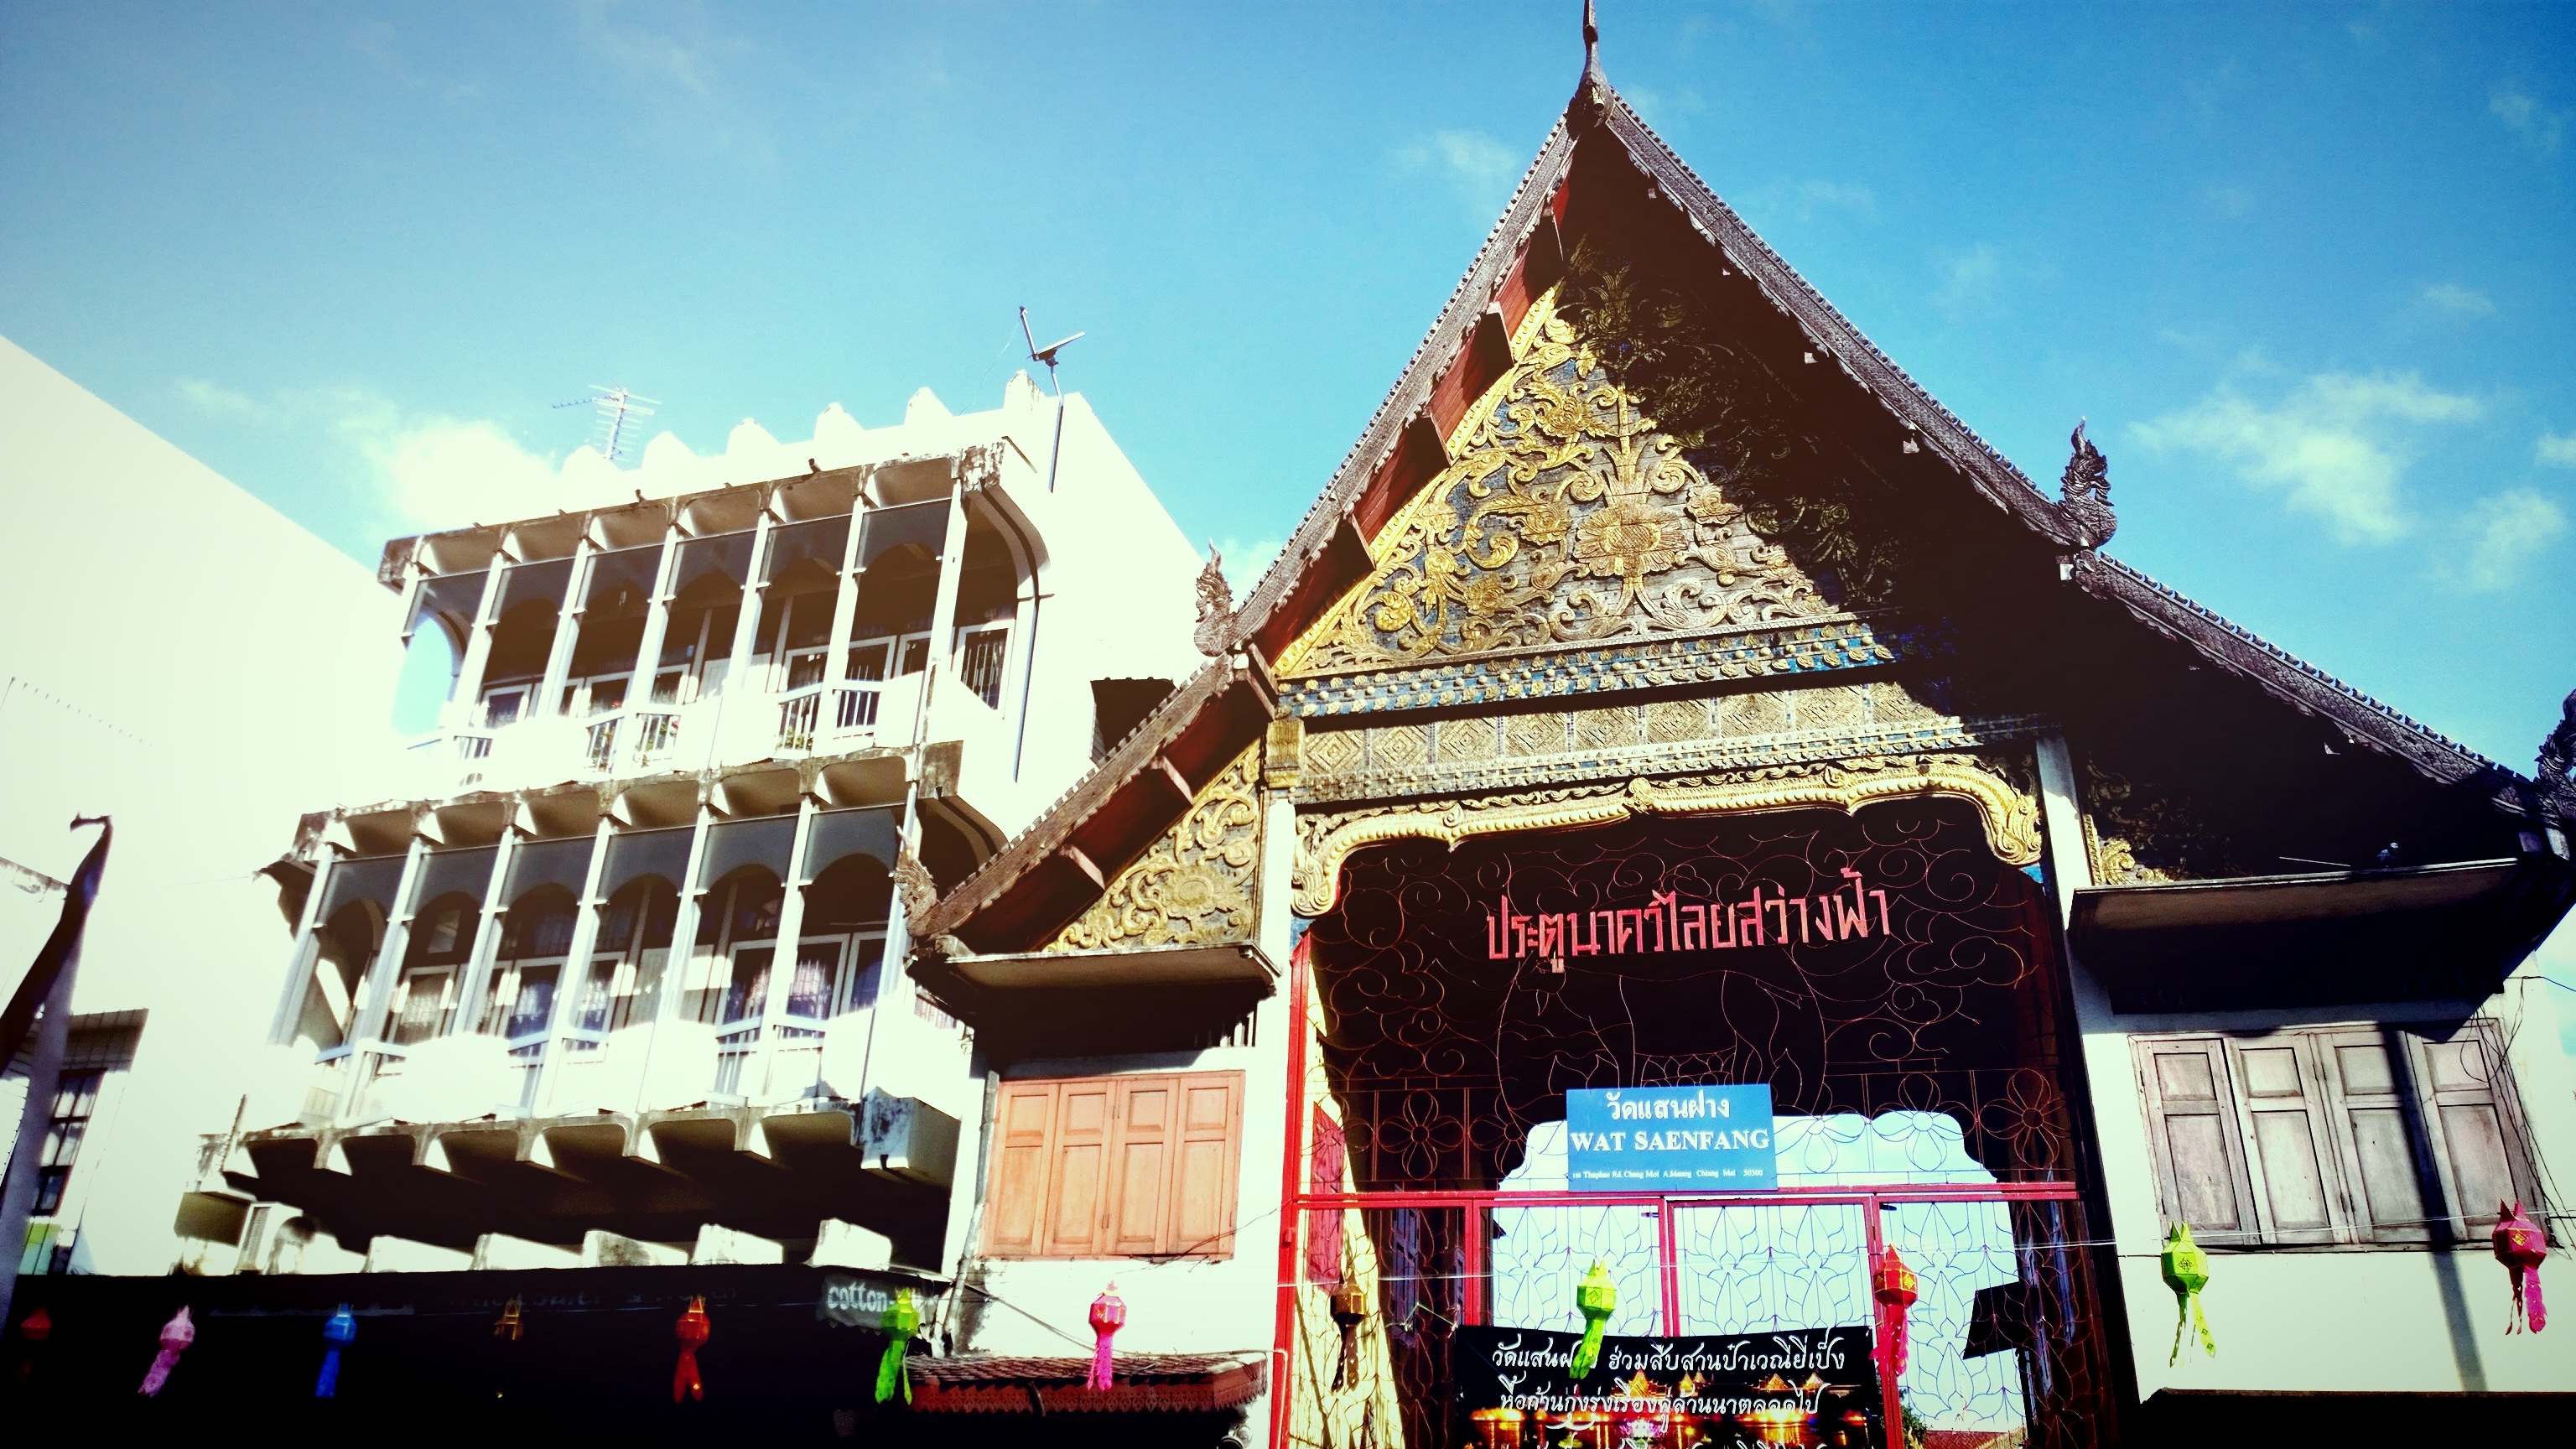
temple, building, hindu temple, place of worship, tourism, wat, travel